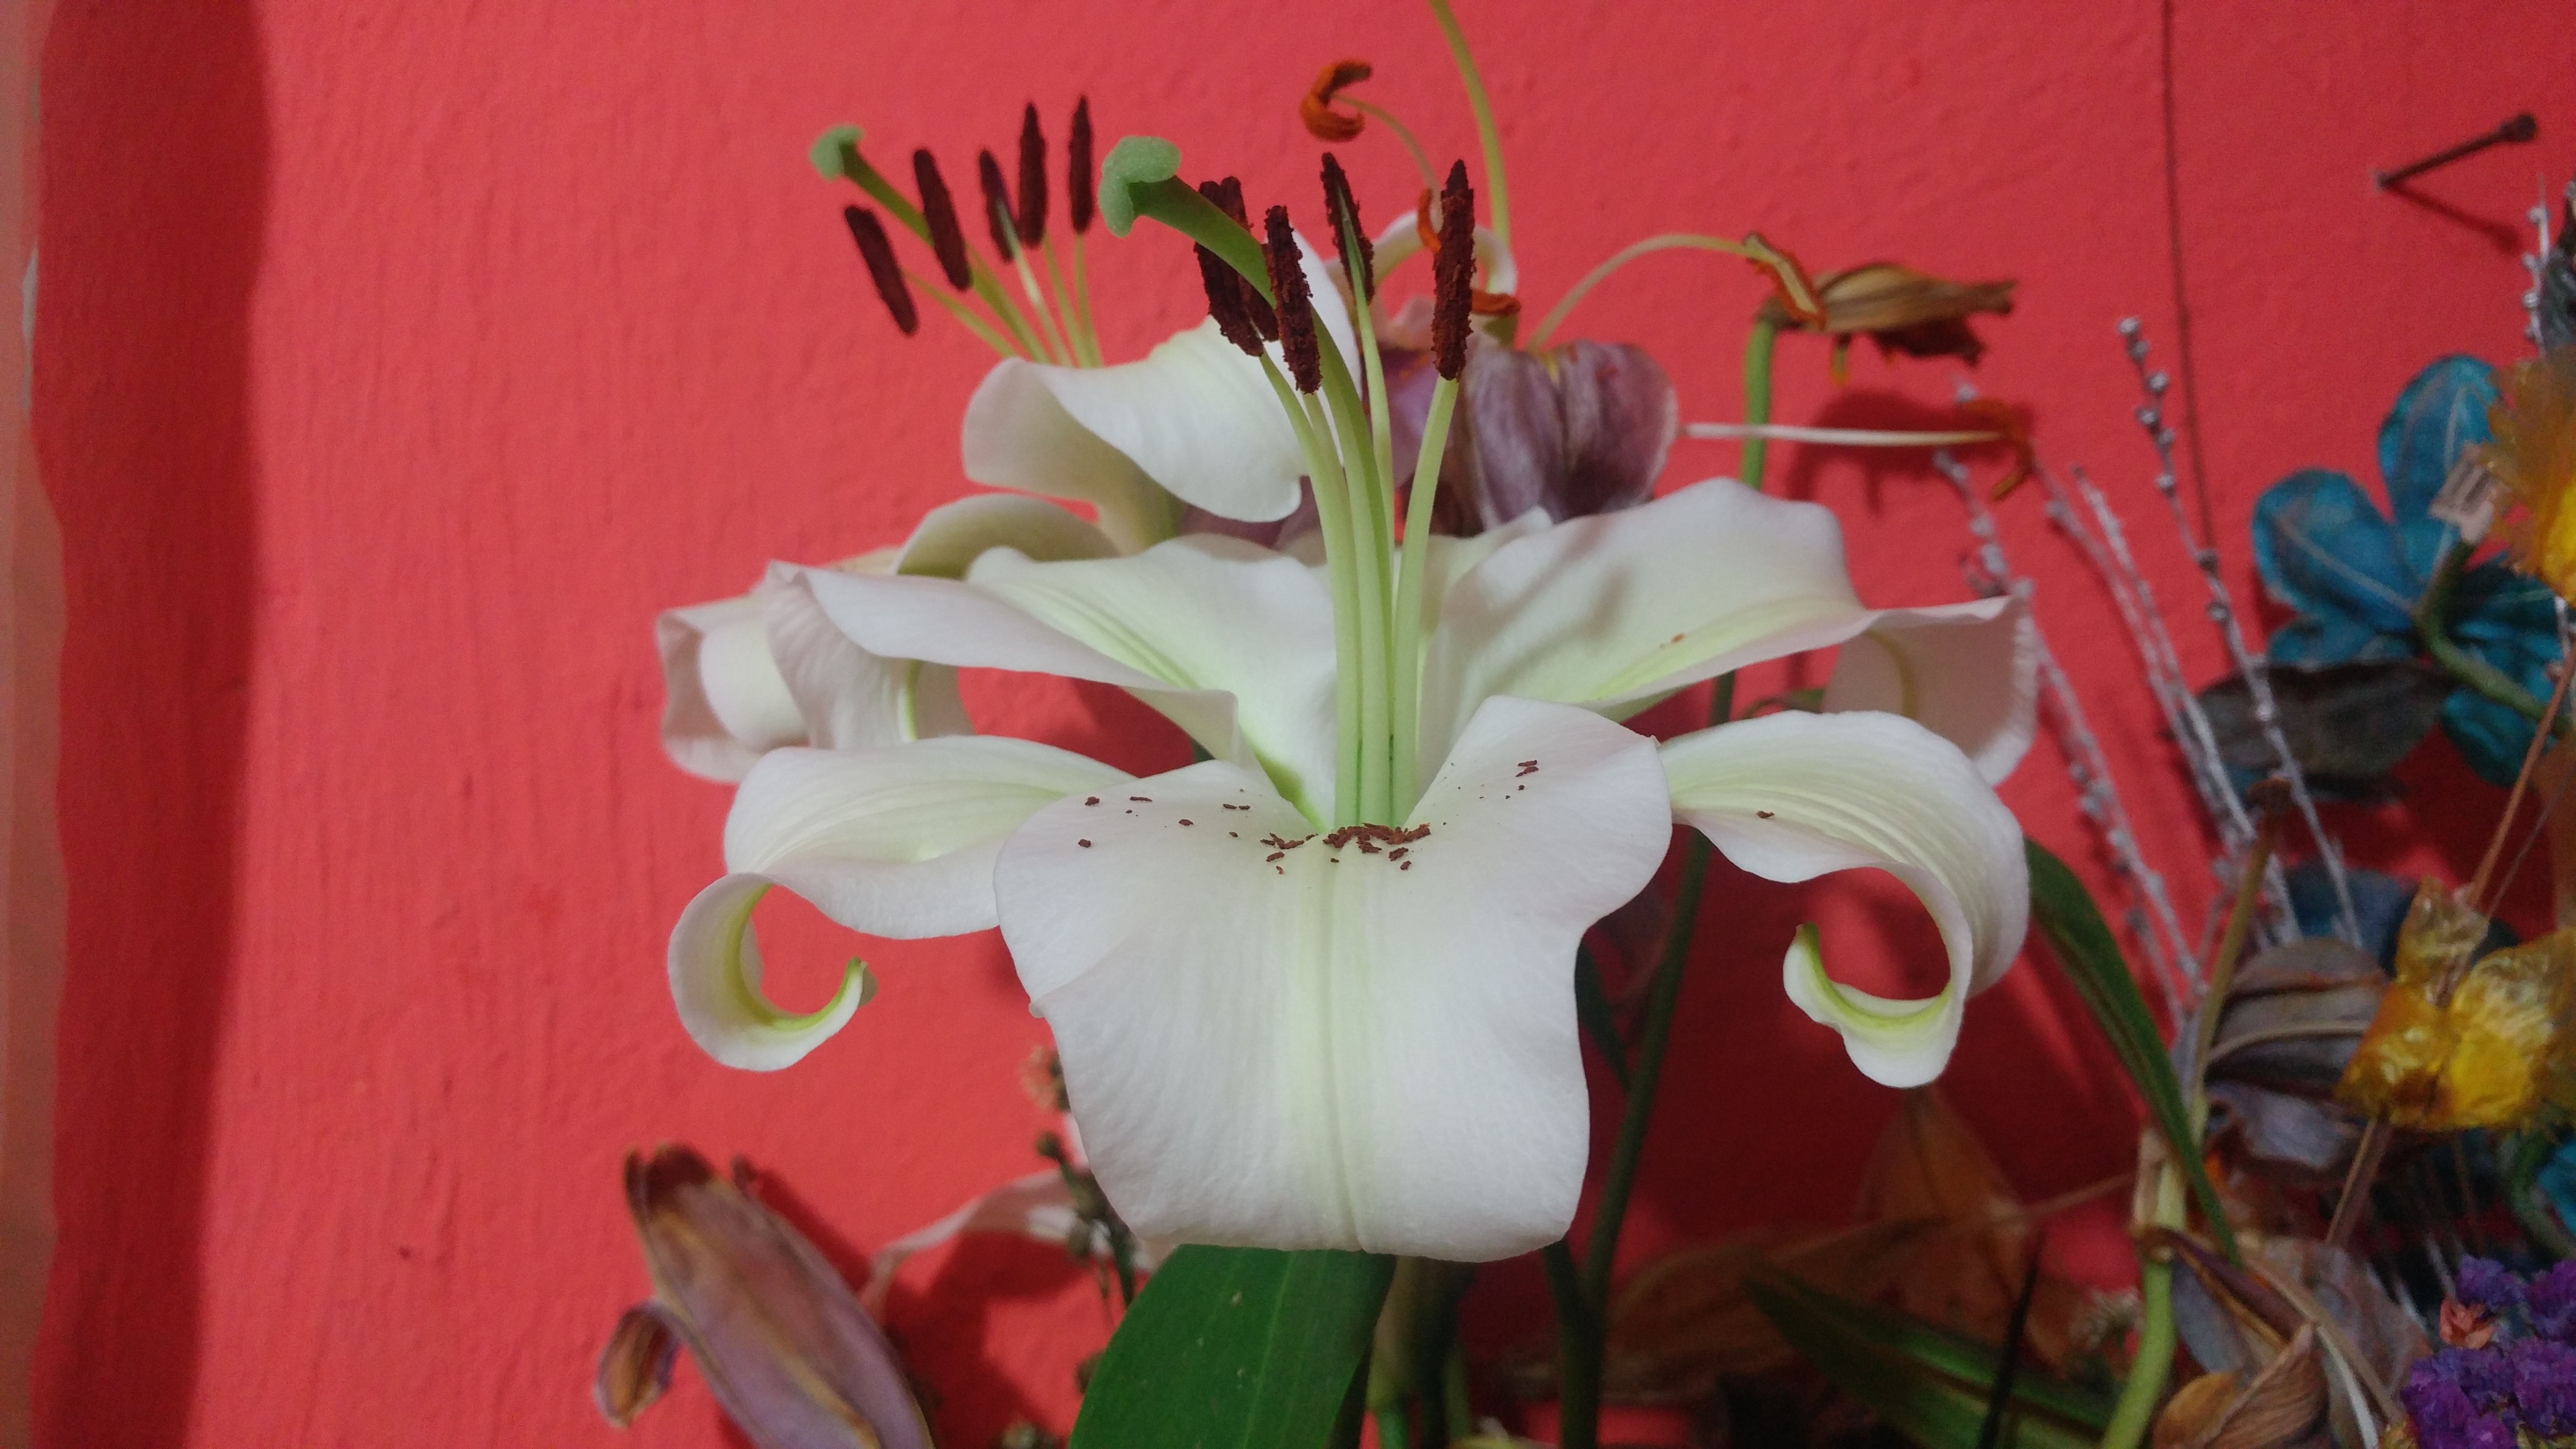
flor, naturaleza, orquidea, flower, plant, flowering plant, flora, floristry, pink, flower arranging, petal, lily, floral design, cut flowers, flower bouquet, amaryllis belladonna, hippeastrum, plant stem, spring, amaryllis family